DeepDotWeb

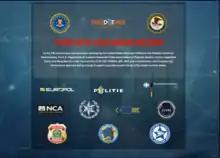
Lock screen when opening the page

On May 7, 2019, the deepdotweb.com and its sister .onion domain were redirected to a Domain Seizure notice. The notice was presented by the FBI and prominently displayed the logos of EUROPOL and numerous affiliate law enforcement agencies, including the British National Crime Agency and the German Bundeskriminalamt. The Israeli police alleged that the owners of DeepDotWeb had been receiving Bitcoin in exchange for links to black market sites on the deep web.